São Domingos de Benfica

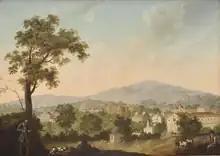
View of a pastoral São Domingos de Benfica, 19th century.

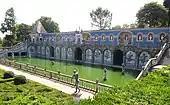
Gardens of the Palace of the Marquises of Fronteira.

It is unclear when people began to settle in the region that would become São Domingos, but may have its basis in the 13th century. A rural subregion, it was less important social-economic centre of Lisbon.